Henderson, Kentucky

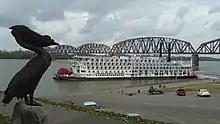
"American Queen" steamboat docked at Henderson riverfront

The Henderson County school system includes eight elementary schools: A.B. Chandler, Spottsville, East Heights, Bend Gate, South Heights, Jefferson, Cairo, and Niagara; two middle schools, North Middle and South Middle; and one high school, Henderson County High School. The Thelma B. Johnson Early Learning Center serves pre-schoolers. There is an alternative school for those suspended from the other schools in the district, Central Academy. There is one parochial school, Holy Name of Jesus Catholic School which has both elementary and middle school. and also a school for students with mental or physical deficiencies, Riverview School.